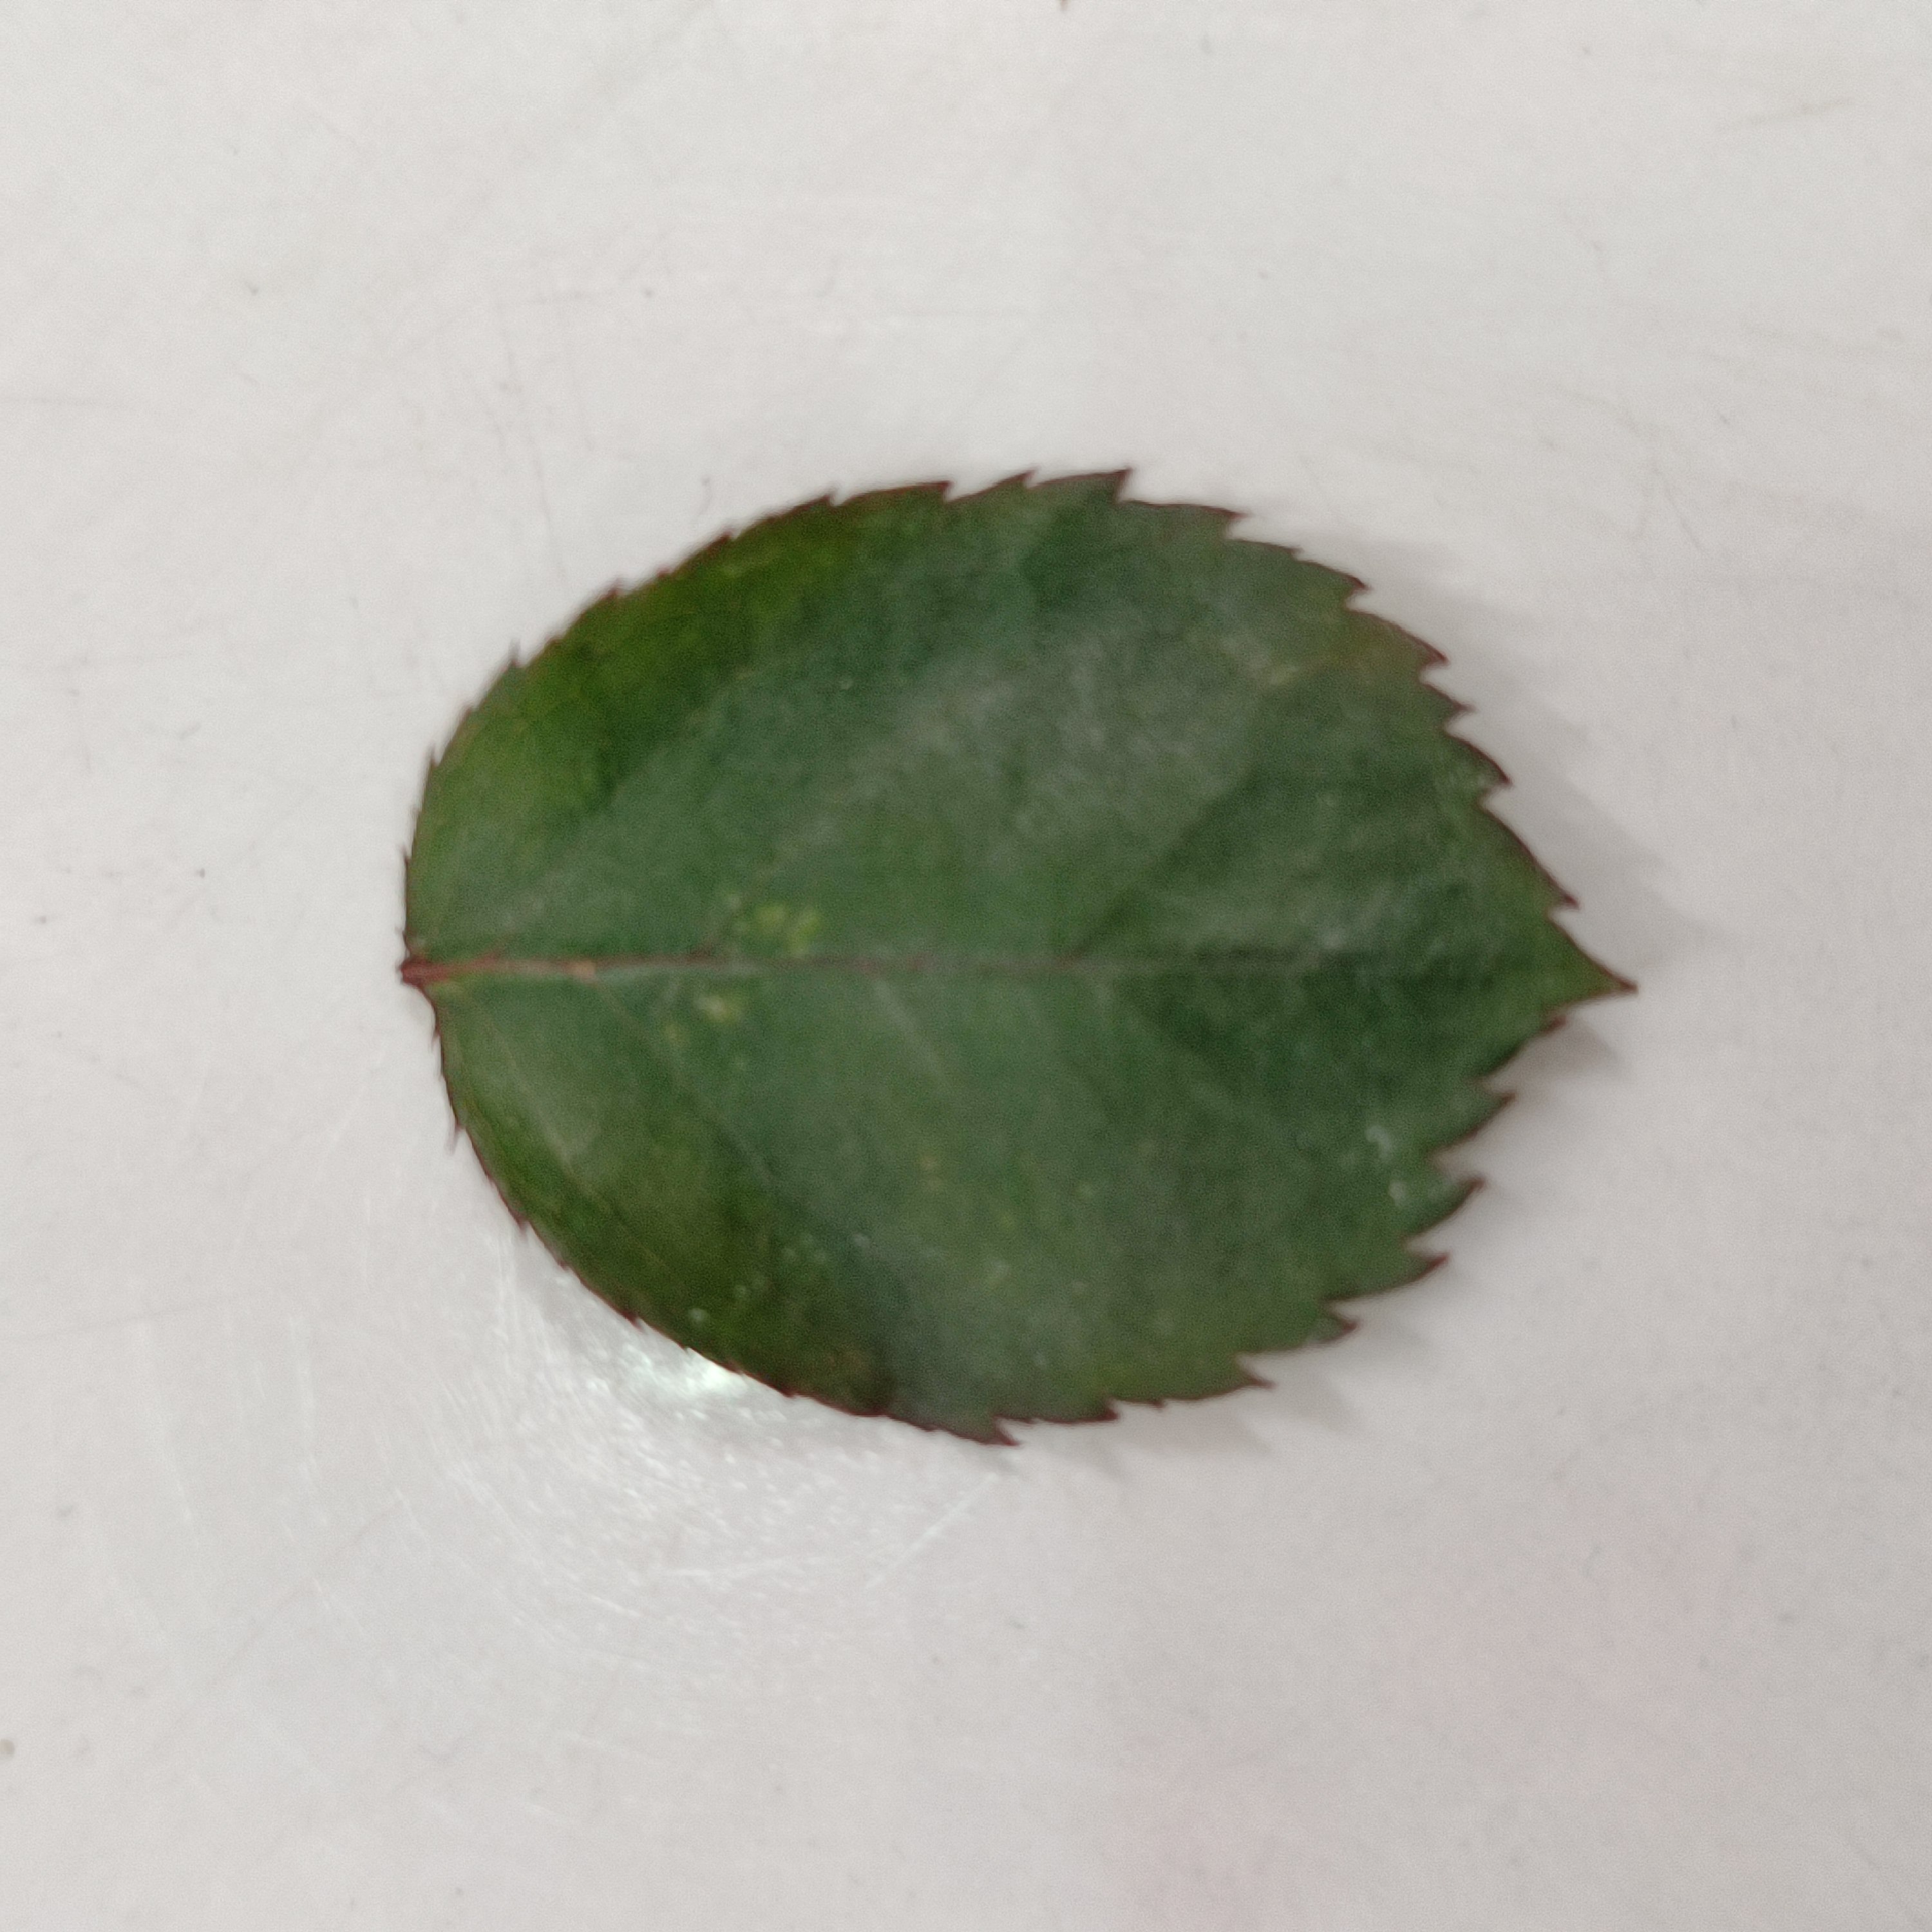
Label: Healthy Leaf